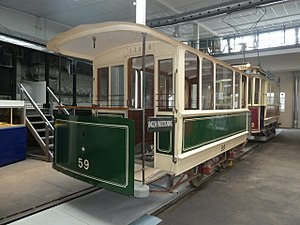
Sporvejsmuseet Skjoldenæsholms historie / 1965-1978: Etableringen / Vognparken vokser
Bivognen OS 59 fra Odense blev overtaget i 1966.
Sporvejsmuseet Skjoldenæsholms historie går fra stiftelsen af foreningen Sporvejshistorisk Selskab 8. februar 1965 over indvielsen af museet 26. maj 1978 og frem til i dag. Sporvejshistorisk Selskab blev stiftet på et tidspunkt, hvor sporvognene i København var ved at blive erstattet af busser. Man besluttede derfor at bevare nogle af de gamle sporvogne, mens tid var. Efterfølgende kom der også sporvogne fra Odense og Aarhus til samt busser og trolleybusser. Imens ledtes efter et sted til en museumssporvej, hvilket lykkedes da man fik kontakt med godset Skjoldenæsholm på Midtsjælland i 1972. Her blev der til at begynde med anlagt en remise og en metersporet strækning til sporvogne fra Aarhus.